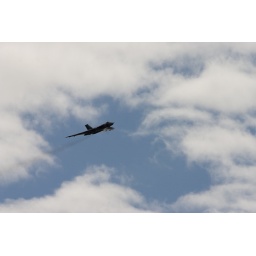
Vulcan flying on Saturday 19th at Farnborough. Shots taken fron 1st floor window in Frimley Green